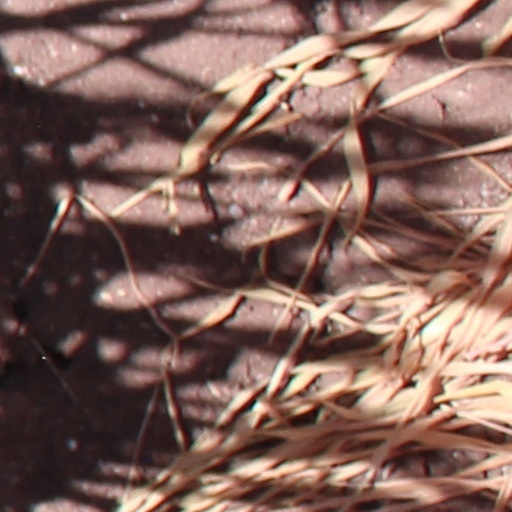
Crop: wheat